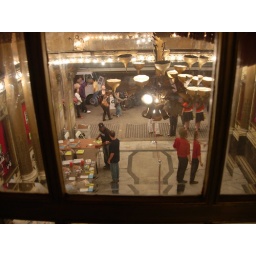
But the dude in the red shirt is H. Ledger...